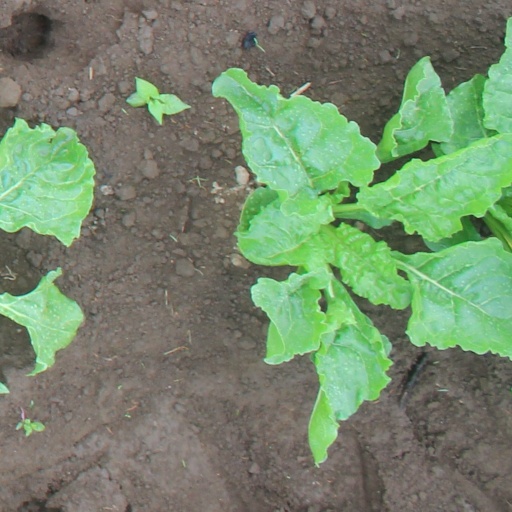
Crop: sugar beet